Nineteenth Amendment to the Constitution of Sri Lanka

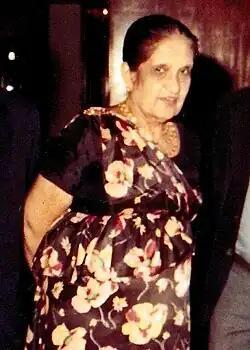
Sirimavo Bandaranaike

Sirimavo Bandaranaike came to office for the second time as Prime Minister in May 1970. Her United Front Government used the parliament as a Constituent Assembly and drafted a new Republican Constitution. It was promulgated on 22 May 1972. This Constitution provided for a unicameral legislature named the National State Assembly with a term of office of 6 years and Sovereignty was entirely vested in it. A nominal President with a term of office of 4 years was appointed as the Head of State by the Prime Minister, Head of the Cabinet of Miniaters responsible to the National State assembly. Ceylon was replaced by republic of Sri Lanka (Resplendent Island). this constitution contained a declaration of fundamental rights and freedom was amended on 11 February 1 975 to change the basis of delimitation of constituencies from 75,000 persons per electorate to 90,000 persons.